Alan-a-Dale (horse)

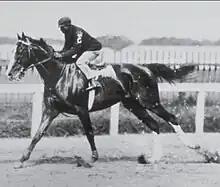
Jimmy Winkfield aboard Alan-a-Dale, 1902

Alan-a-Dale (1899–1925) is an American Thoroughbred racehorse best known for winning the 1902 Kentucky Derby. He was named for a figure in the Robin Hood legend. According to the stories, he was a wandering minstrel who became a member of Robin's band of outlaws, the "Merry Men." He was bred by Thomas McDowell at his Ashland Stud in Lexington, Kentucky. He was the son of the 1895 Kentucky Derby winner Halma. Raced and trained by McDowell, at age two Alan-a-Dale won three of his four starts but the following year health problems kept him out of racing until Kentucky Derby time. Ridden by future Hall of Fame jockey Jimmy Winkfield, the official Kentucky Derby website says that Alan-a-Dale had a lead of six lengths and despite going lame down the stretch, "carried on with flawless courage to win by a nose." This injury kept Alan-a-Dale out of racing for the rest of the year.